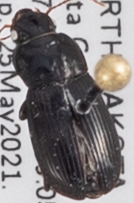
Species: Harpalus somnulentus
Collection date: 2021-05-25
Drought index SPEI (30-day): -1.01
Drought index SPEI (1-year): -2.09
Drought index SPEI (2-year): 0.17